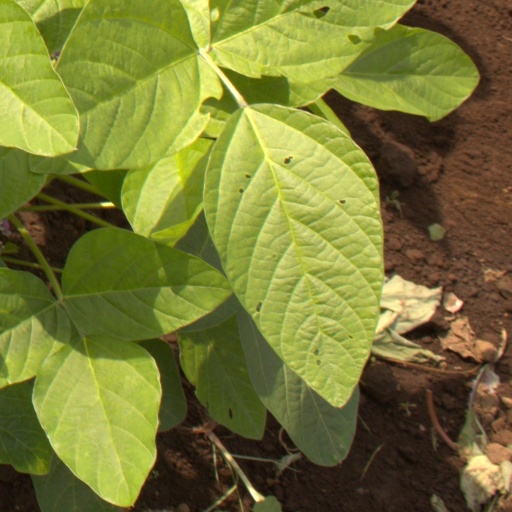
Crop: soybean